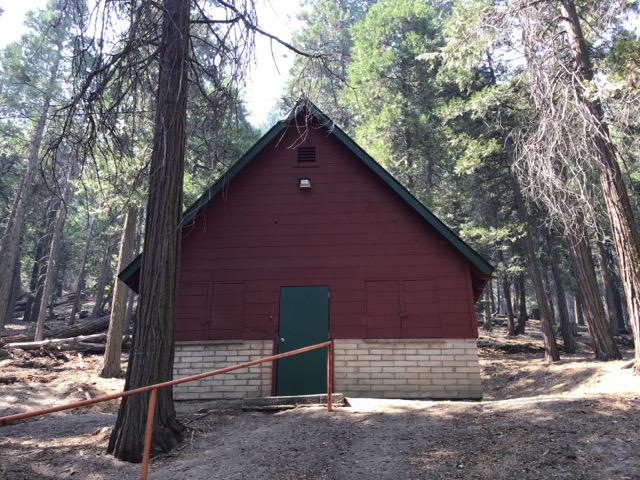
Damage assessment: no_damage